Anaheim Ducks

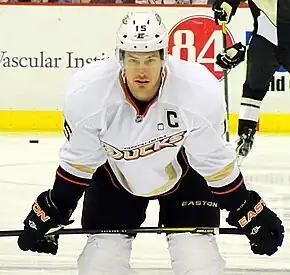
Ryan Getzlaf was drafted by the Ducks in 2003, and served as team captain from 2010 to 2022.

The 2010–11 season did not begin well for the Ducks, who would lose their first three games and go 4–7–1 throughout October. They maintained a .500 throughout record through the first half of the season, but would find their rhythm and finish 47–30–5, good for 99 points and second place in the Pacific Division. Corey Perry and Jonas Hiller represented the Ducks at the All-Star Game, and Perry went on to have a 50-goal, 98-point season, which won him the Maurice "Rocket" Richard Trophy and Hart Memorial Trophy. He became the first-ever Duck to win the Hart, as well as the first Richard winner as a Duck since Teemu Selanne won the award in 1999. However, Hiller was injured at the All-Star Game and missed the rest of the season. Even though the Ducks had a great season led by Perry, Hiller, Selanne, Visnovsky and Getzlaf, they would end up losing in the first round of the 2011 playoffs to the fifth-seeded Nashville Predators.